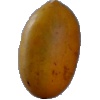
Label: Cucumber Ripe 2